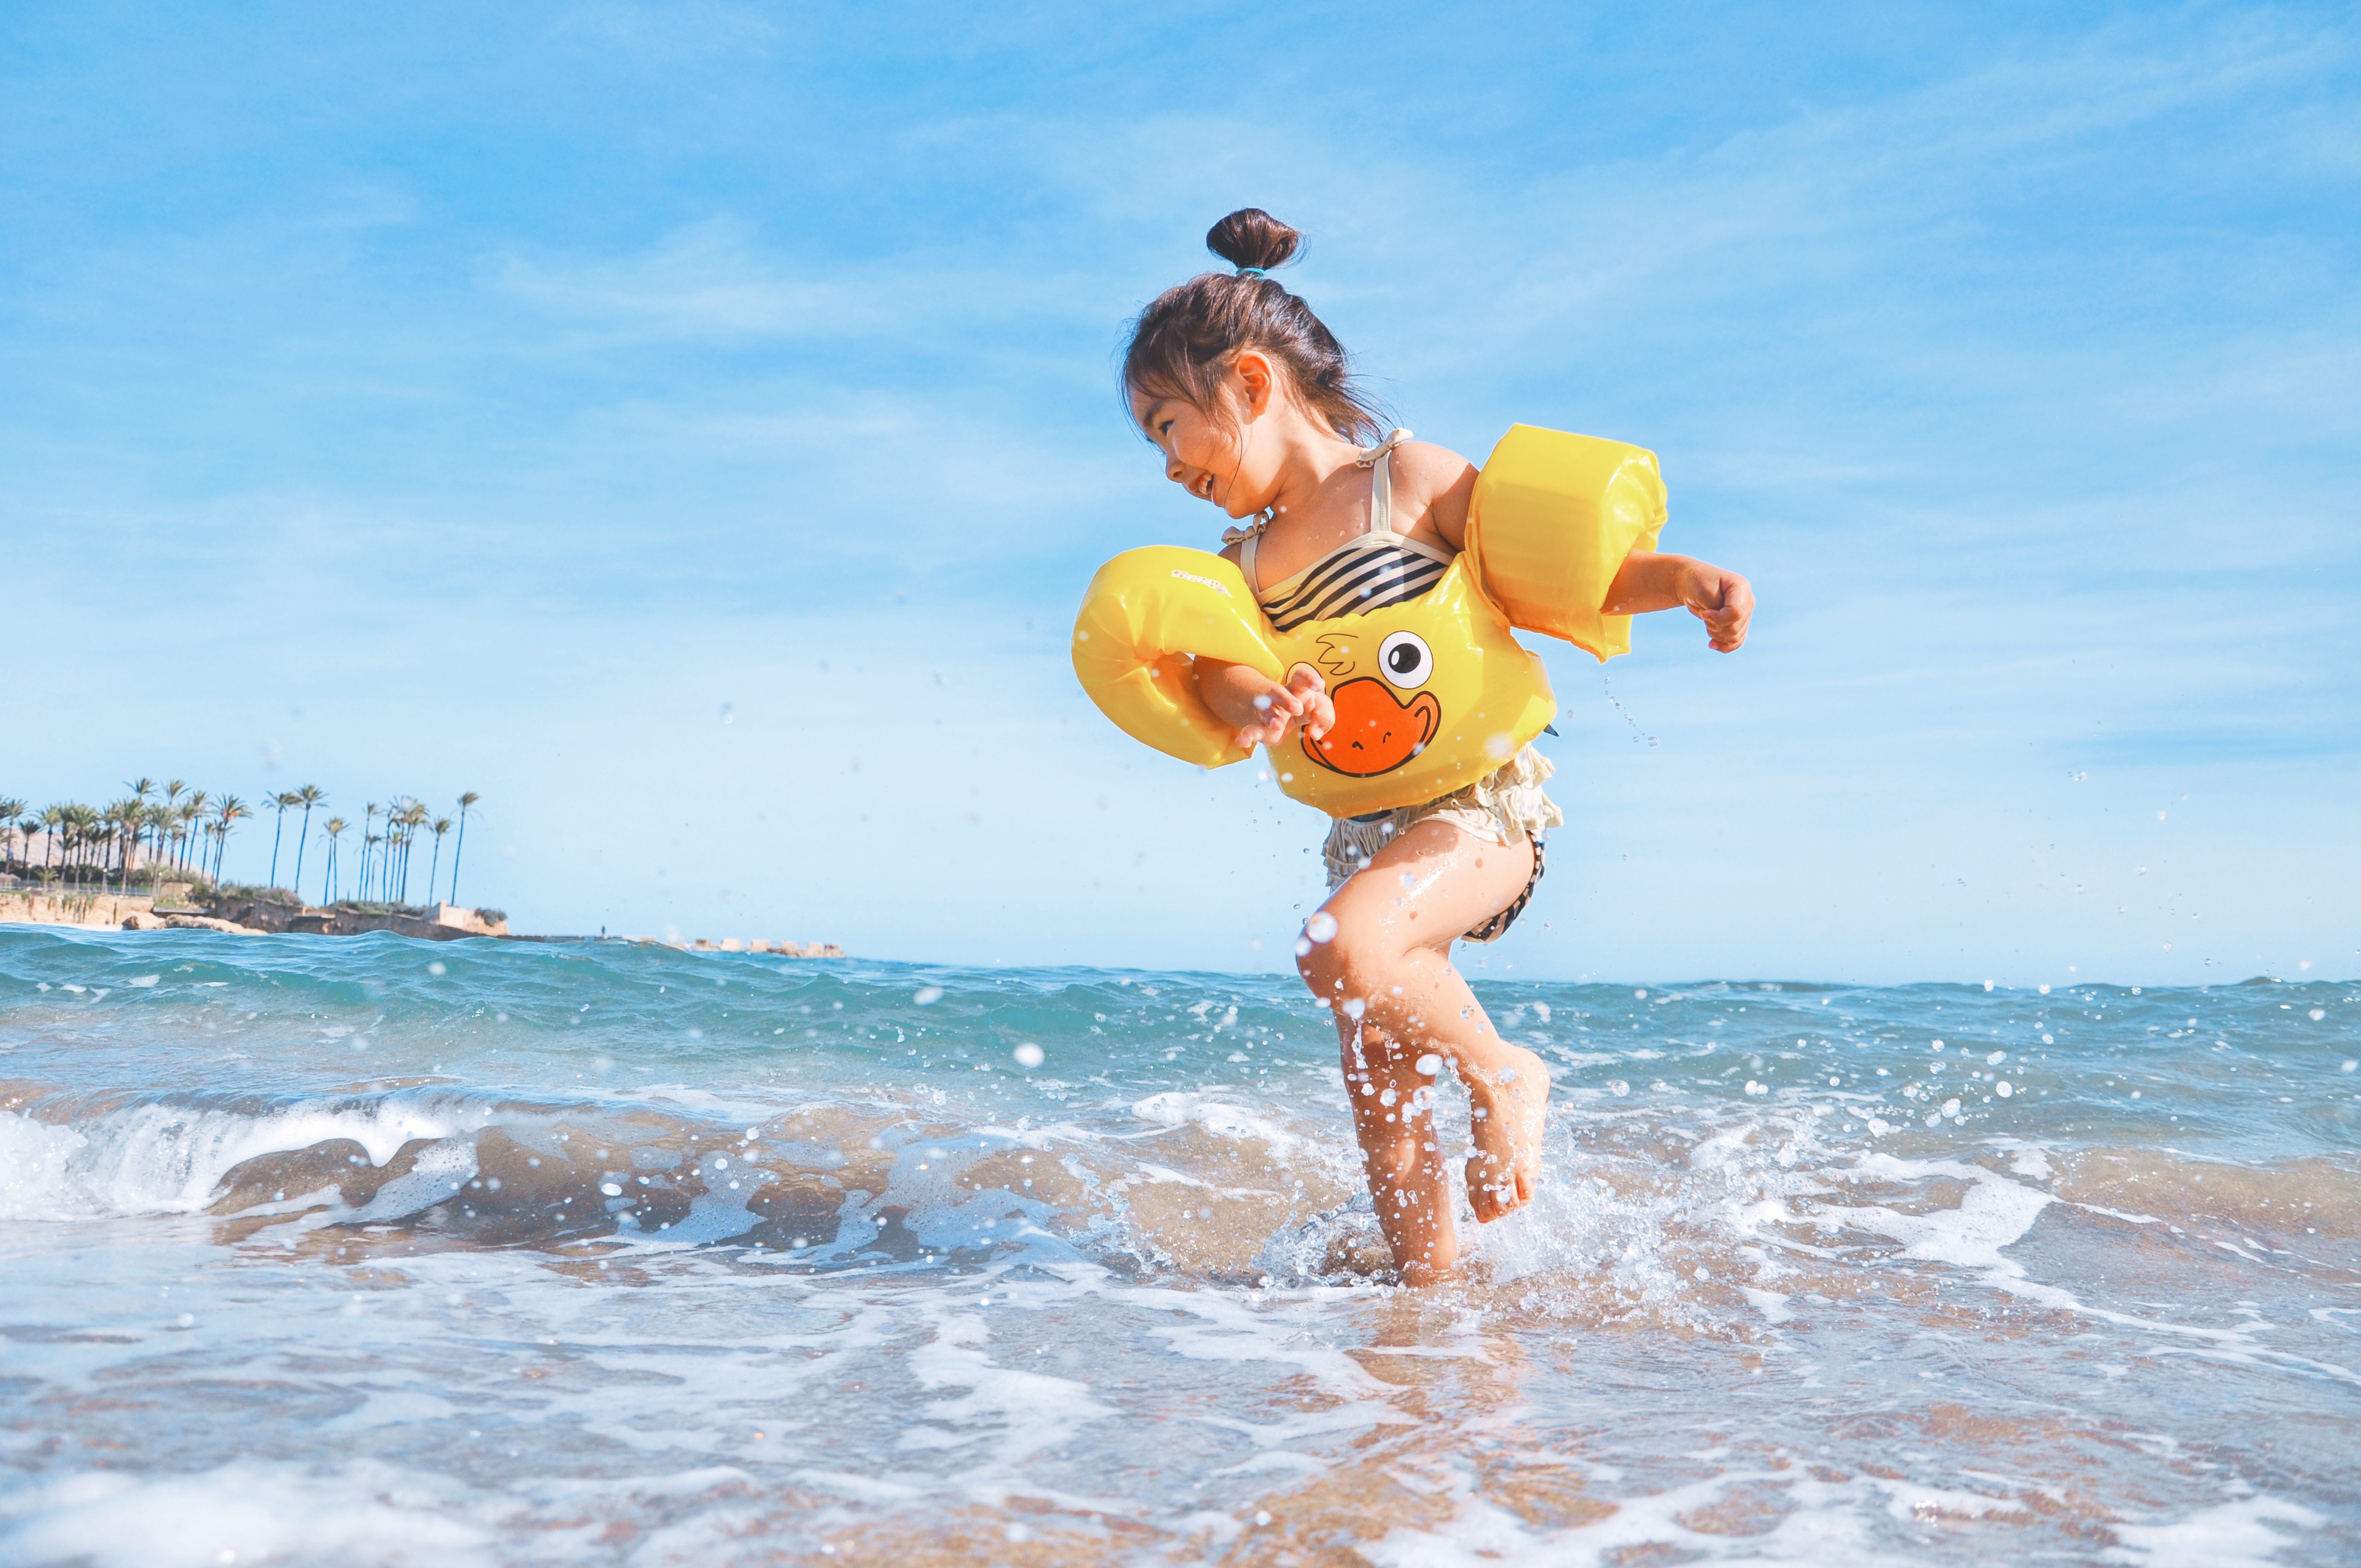
beach, sea, water, ocean, play, kid, vacation, toy, happy, water park